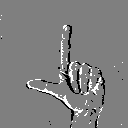
ASL letter: l